National debt of the United States

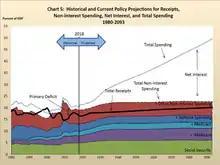
Historical and projected US Federal Government revenues and spending from 2018 GAO financial report

The CBO reported several types of risk factors related to rising debt levels in a July 2010 publication: